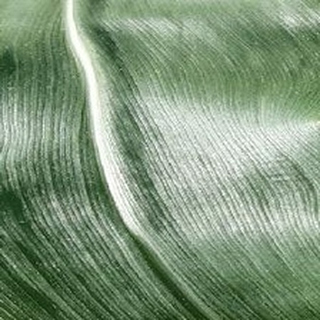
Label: healthy_corn